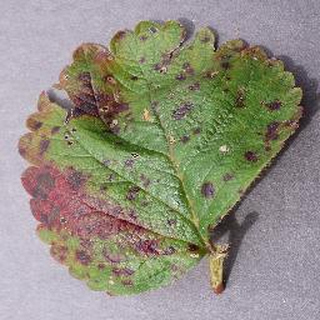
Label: strawberry_leaf_scorch